T-cell prolymphocytic leukemia

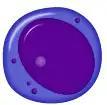
Prolymphocyte

T-cell-prolymphocytic leukemia (T-PLL) is a mature T-cell leukemia with aggressive behavior and predilection for blood, bone marrow, lymph nodes, liver, spleen, and skin involvement. T-PLL is a very rare leukemia, primarily affecting adults over the age of 30. It represents 2% of all small lymphocytic leukemias in adults. Other names include "T-cell chronic lymphocytic leukemia", ""knobby" type of T-cell leukemia", and "T-prolymphocytic leukemia/T-cell lymphocytic leukemia."